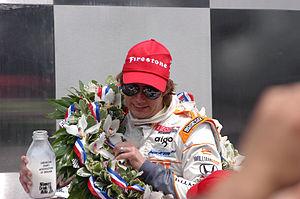
Daniel Clive Wheldon, né le 22 juin 1978 à Emberton en Angleterre au Royaume-Uni et mort le 16 octobre 2011 à Las Vegas aux États-Unis, est un pilote automobile britannique. Il pilotait en IndyCar Series depuis 2003 et a notamment remporté le titre de champion en 2005 ainsi que les 500 miles d'Indianapolis en 2005 et 2011.
Les 500 miles d'Indianapolis — aussi connu comme l'Indianapolis 500 ou Indy 500 — sont une compétition automobile américaine, qui se tient chaque année depuis 1911 sur l'Indianapolis Motor Speedway à Speedway dans l'État de l'Indiana. Organisée chaque année le week-end précédant le lundi du Memorial Day, c'est la plus ancienne course automobile du monde encore organisée aujourd'hui.